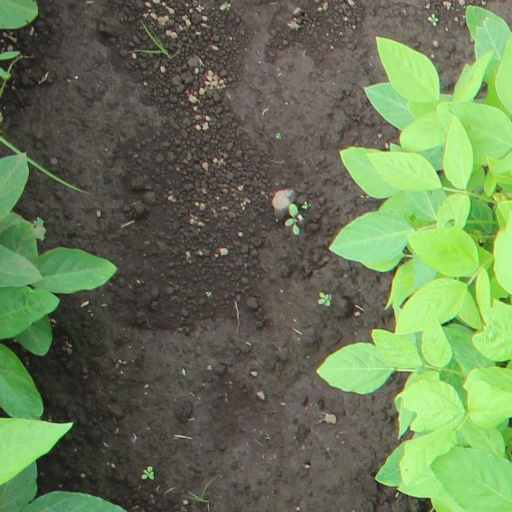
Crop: soybean